Saffold Dam

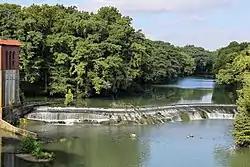
Saffold Dam in 2013

Saffold Dam at the Flores Crossing is a dam and man-made waterfall in the city of Seguin, Texas. Named for William Saffold, a Civil War veteran, a major landowner and local merchant. The dam was listed on the National Register of Historic Places on November 15, 1979.